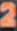
Number: 2